Point Isabel Regional Shoreline

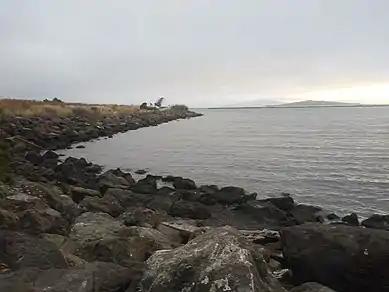
The park's shoreline in 2019

Both Point Isabel and North Point Isabel, like many parks along the East Bay shoreline, are landfill. For years North Point Isabel was a dumping ground for industrial waste—the "Battery Point" name referred to battery casings—and underwent an intensive cleanup and clay-capping operation in the mid-1980s. Two of the toxins of concern in the area were lead and zinc. The fenced-off area just north of the public restrooms at the Rydin Road end of the park is dirt that was dug more recently when the restrooms were installed. The dirt pile tested positive for high levels of contaminants and was fenced off, planted, and is permanently off-limits. Other small areas of North Point Isabel have been fenced off either because they tested positive for lead or zinc or to prevent further erosion of the clay cap and edges of the landfill.